Amenemhat I

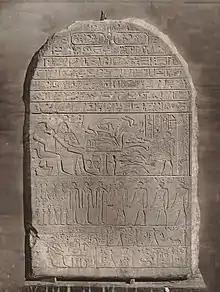
The double dated stela CG 20516

Amenemhat I's name is associated with one of only two "sebayt" or ethical "teachings" attributed to Egyptian monarchs, entitled the "Instructions of Amenemhat", though it is generally thought today that it was composed by a scribe at the behest of the king.